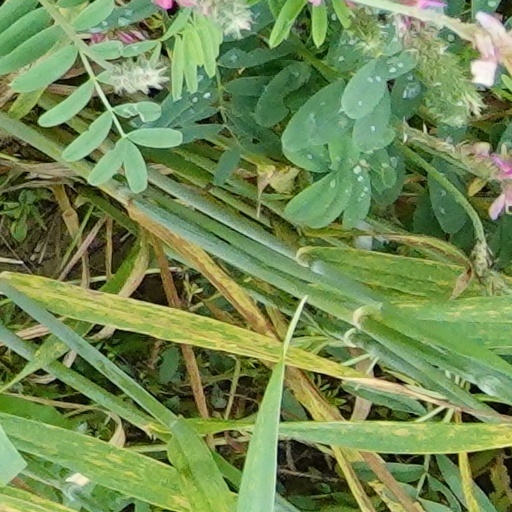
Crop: wheat